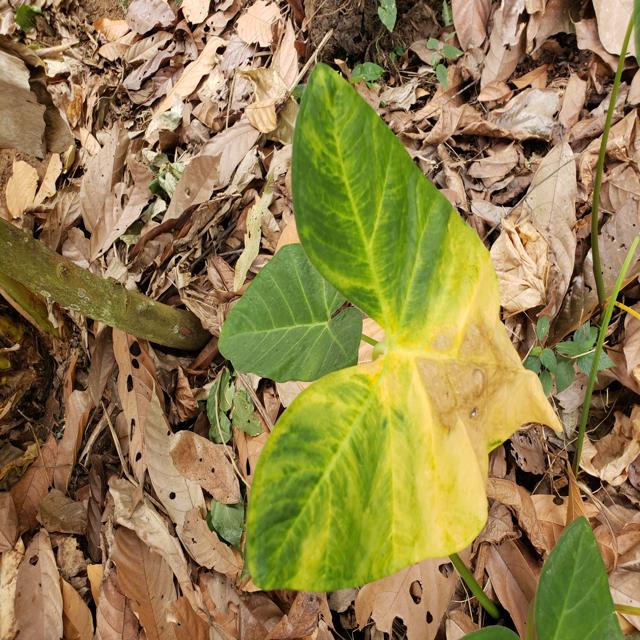
Label: Mid_Blight